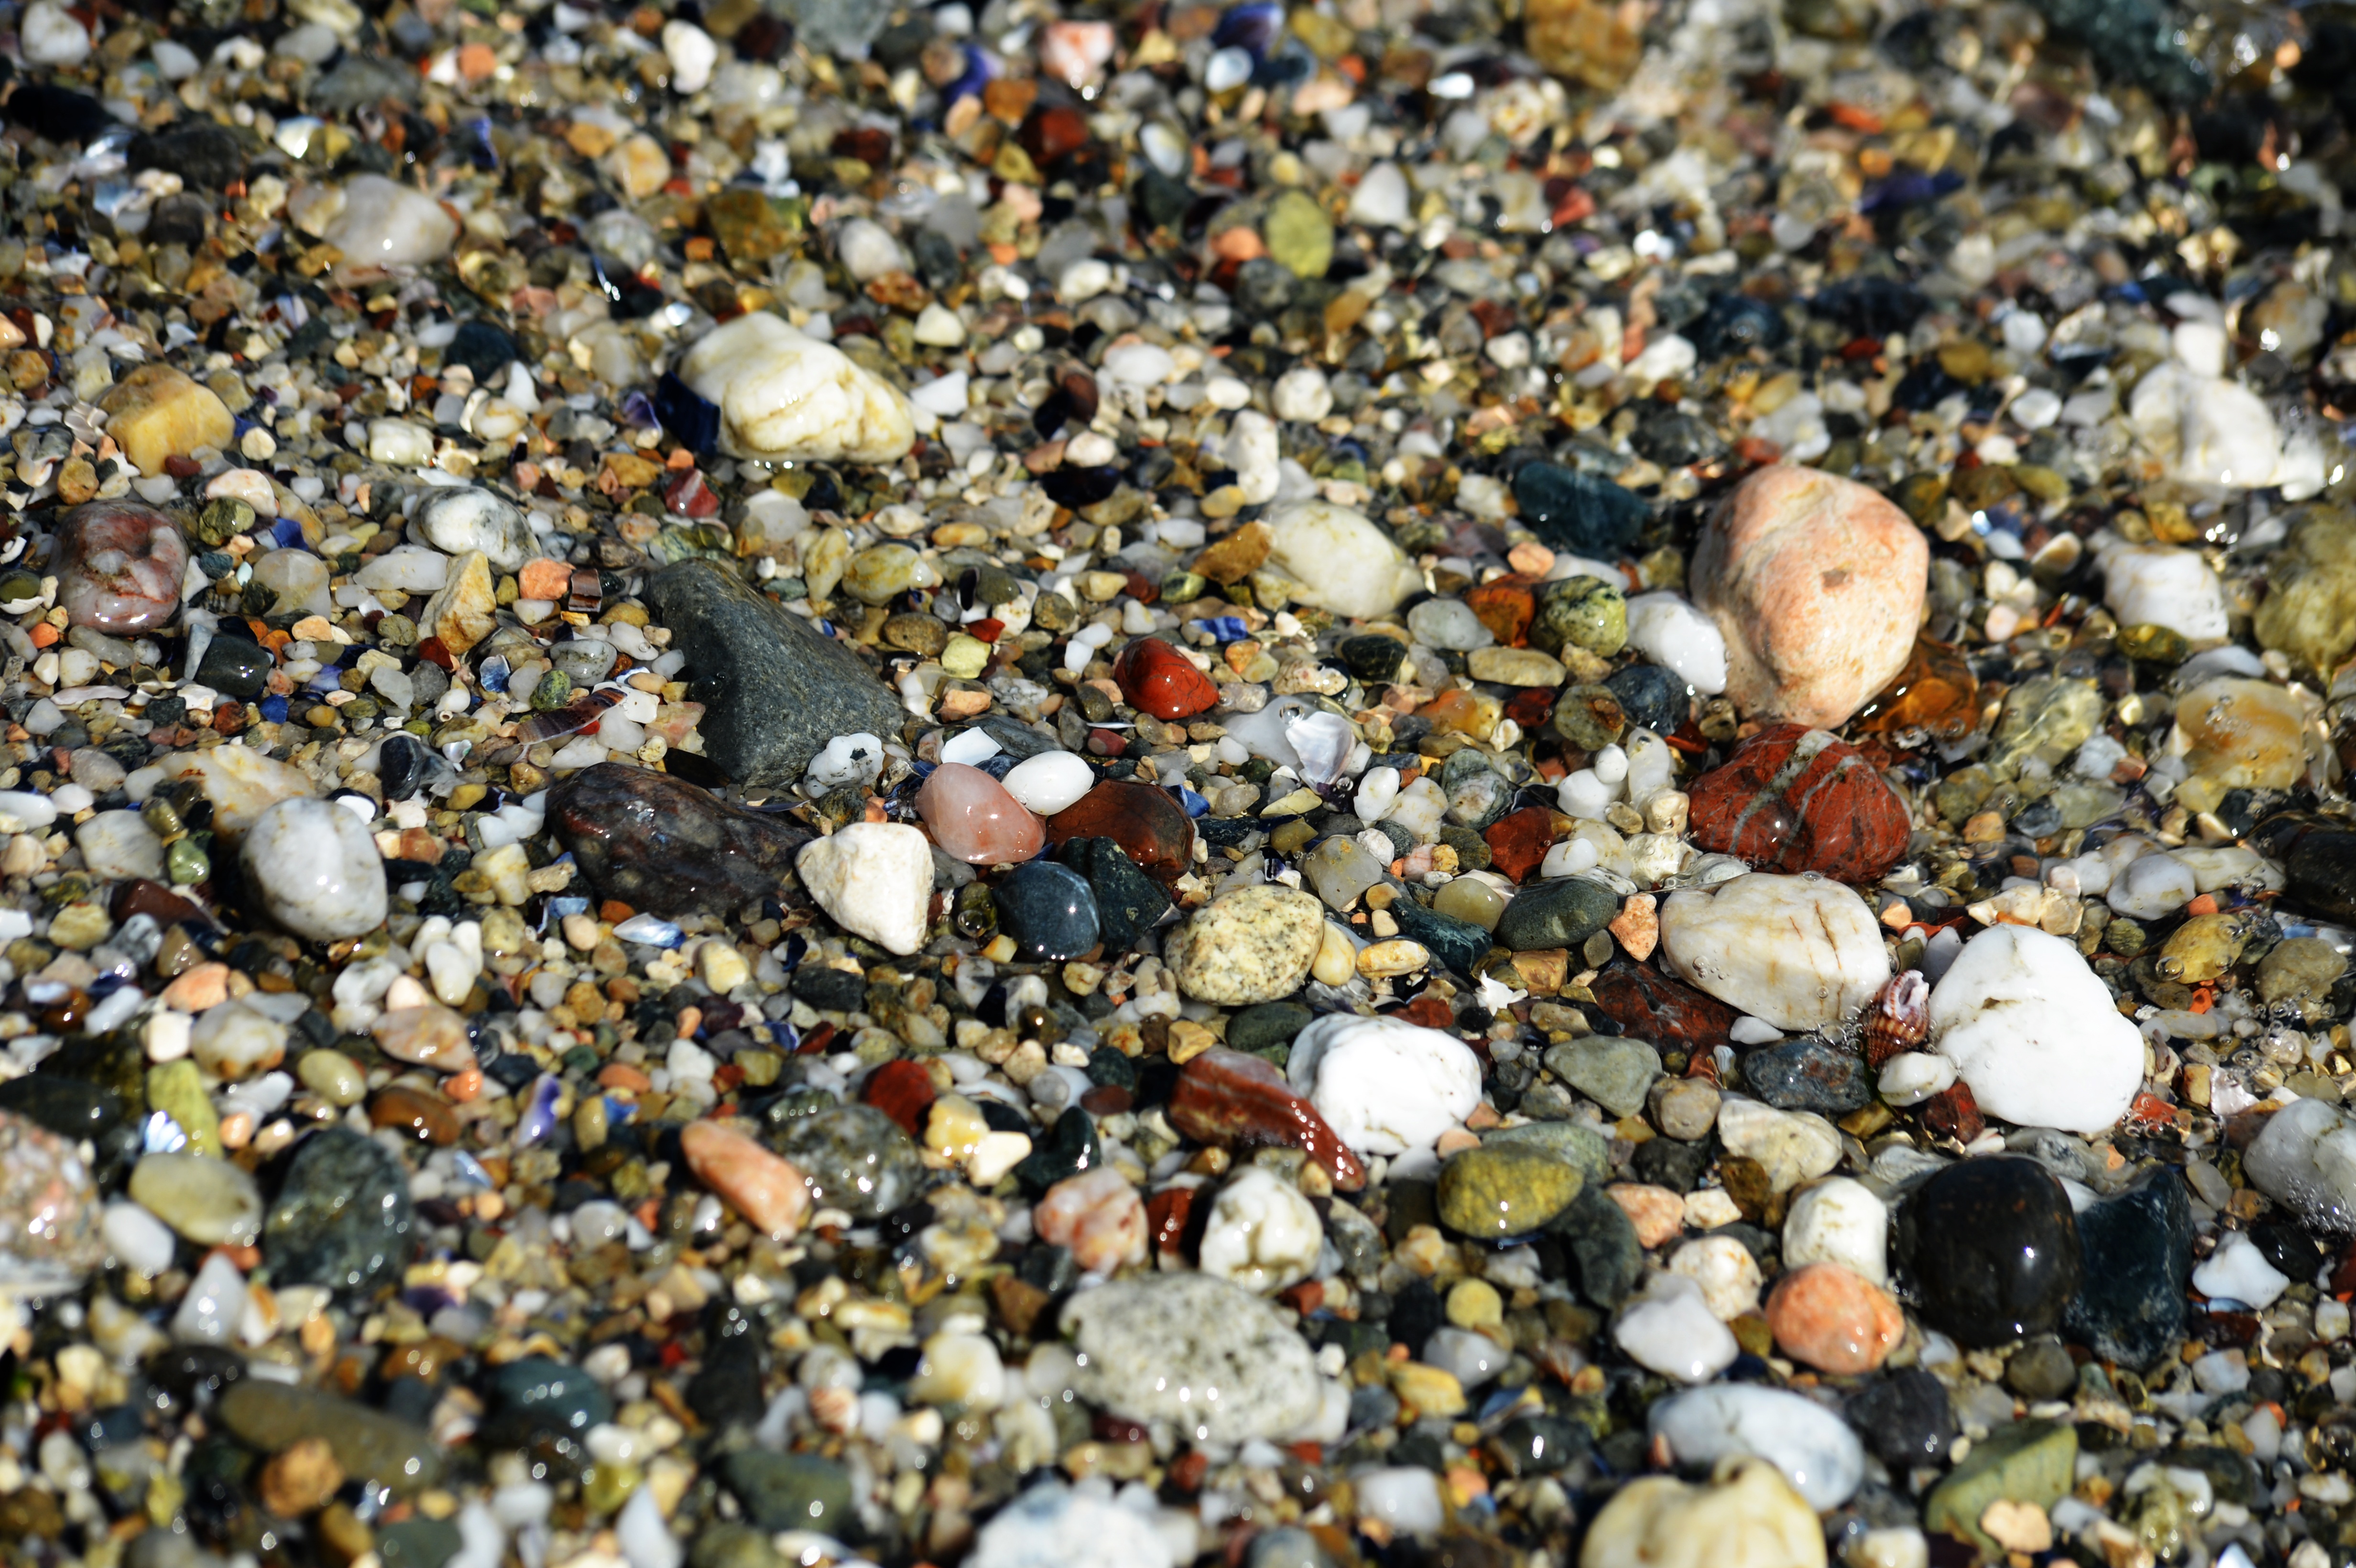
rock, leaf, city, pebble, soil, material, invertebrate, gravel, istanbul, beylikd z